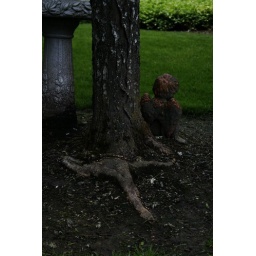
boy angel under tree